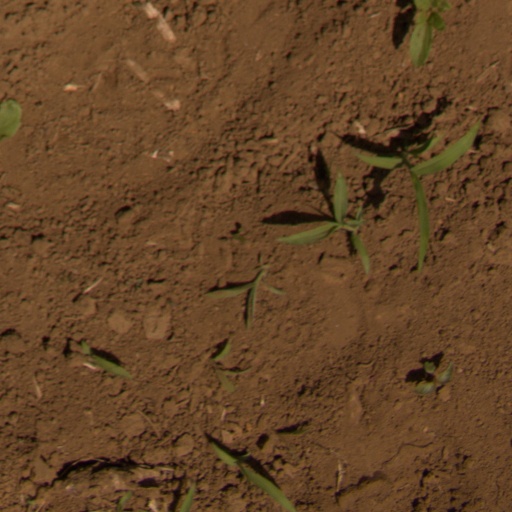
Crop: Jerusalem artichoke